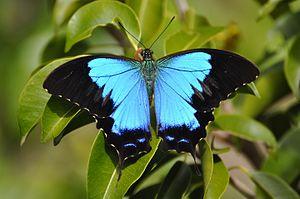
Forêt sèche de Tereka, Nouméa, Nouvelle-Calédonie
Papilio montrouzieri, le Papillon bleu calédonien, est une espèce de lépidoptères qui appartient à la famille des Papilionidae, à la sous-famille des Papilioninae et au genre Papilio.